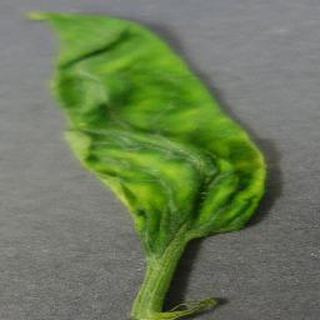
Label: tomato_yellow_leaf_curl_virus